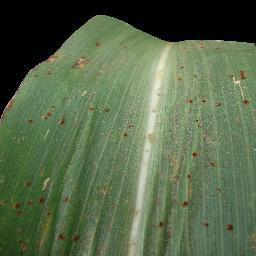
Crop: corn
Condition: (maize)_common_rust